Scorpio Rising (band)

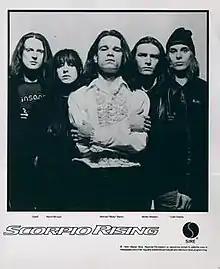
Scorpio Rising, 1993

Scorpio Rising was formed in Birkenhead in 1989. The group's first live performances took place in small clubs in Liverpool, with several shows at Liverpool Planet X and Cosmos Clubs in late 1989. The original lineup featured David "Stig" Renton on bass guitar. Scorpio Rising's definitive lineup and sound were created when bass player Steve Soar joined the band in 1992, whose influences included Parliament/Funkadelic.